Frank O'Connor (rugby league)

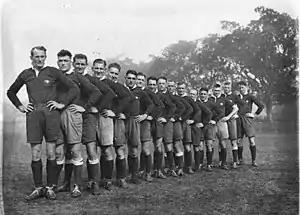
O'Connor last in line, Kangaroos squad June 1932

O'Connor was a champion forward who played for South Sydney for ten seasons between 1927 and 1937. O'Connor was a member of the champion Souths teams of the late 1920s and 1930s. He partnered his older brother Alf O'Connor in the winning 1929 Grand Final team, and played in two more winning grand finals - the 1931 Grand Final and the 1932 Grand Final.